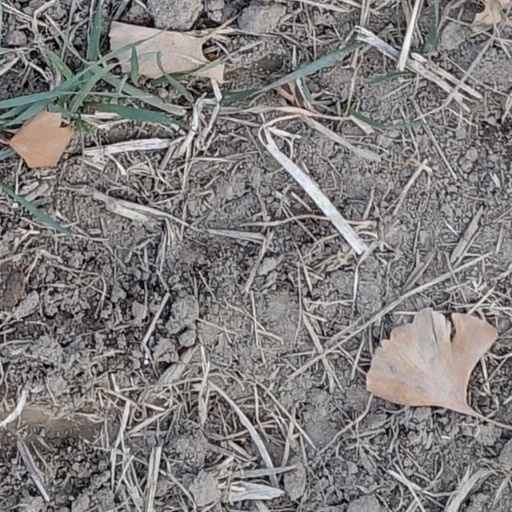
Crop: wheat